Portsmouth Guildhall

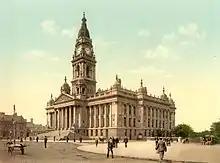
The Guildhall prior to World War Two

The current building was commissioned to replace an earlier town hall located in the High Street. The site selected for the new building had been occupied by the home of the Commanding Officer of Artillery. The foundation stone was laid by the mayor, Alfred Starling Blake, on 14 October 1886. The building, which was designed by William Hill in the Neo-classical style, was officially opened by the Prince and Princess of Wales on 9 August 1890.